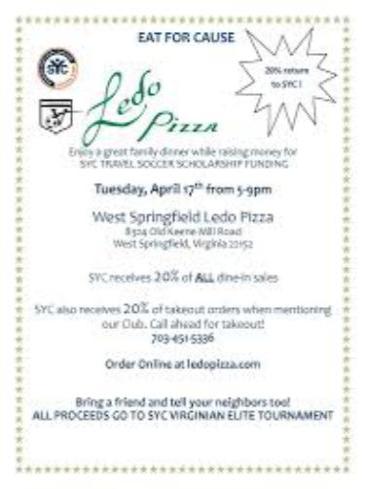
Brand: ledo pizza
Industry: Food